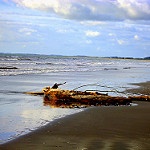
Label: sea